2011 Brazilian Grand Prix

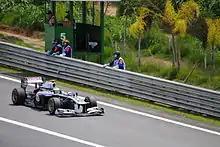
Rubens Barrichello finished fourteenth for Williams in his 326th and final race in Formula One.

Vettel took pole position, his fifteenth of the season, breaking Nigel Mansell's record from , for the number of pole positions in a season. Webber qualified in second place, just one tenth of a second slower than his Red Bull teammate. The two McLarens took over the second row of the grid, with Button ahead of Hamilton. Fernando Alonso and Nico Rosberg were on the third row of the grid, separated by half a second. Felipe Massa, Alonso's Ferrari teammate, qualified seventh ahead of Adrian Sutil, Bruno Senna and Michael Schumacher (who didn't set a time).